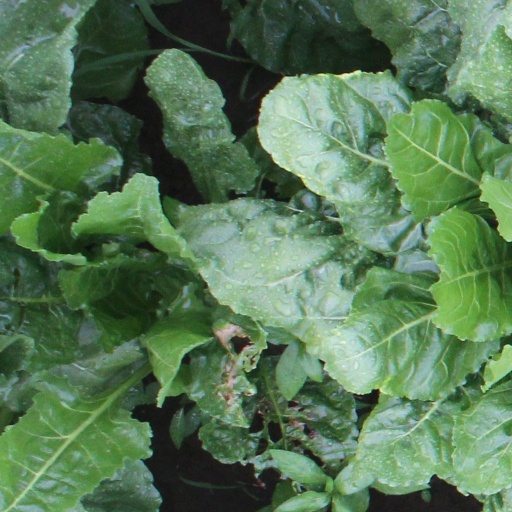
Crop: sugar beet